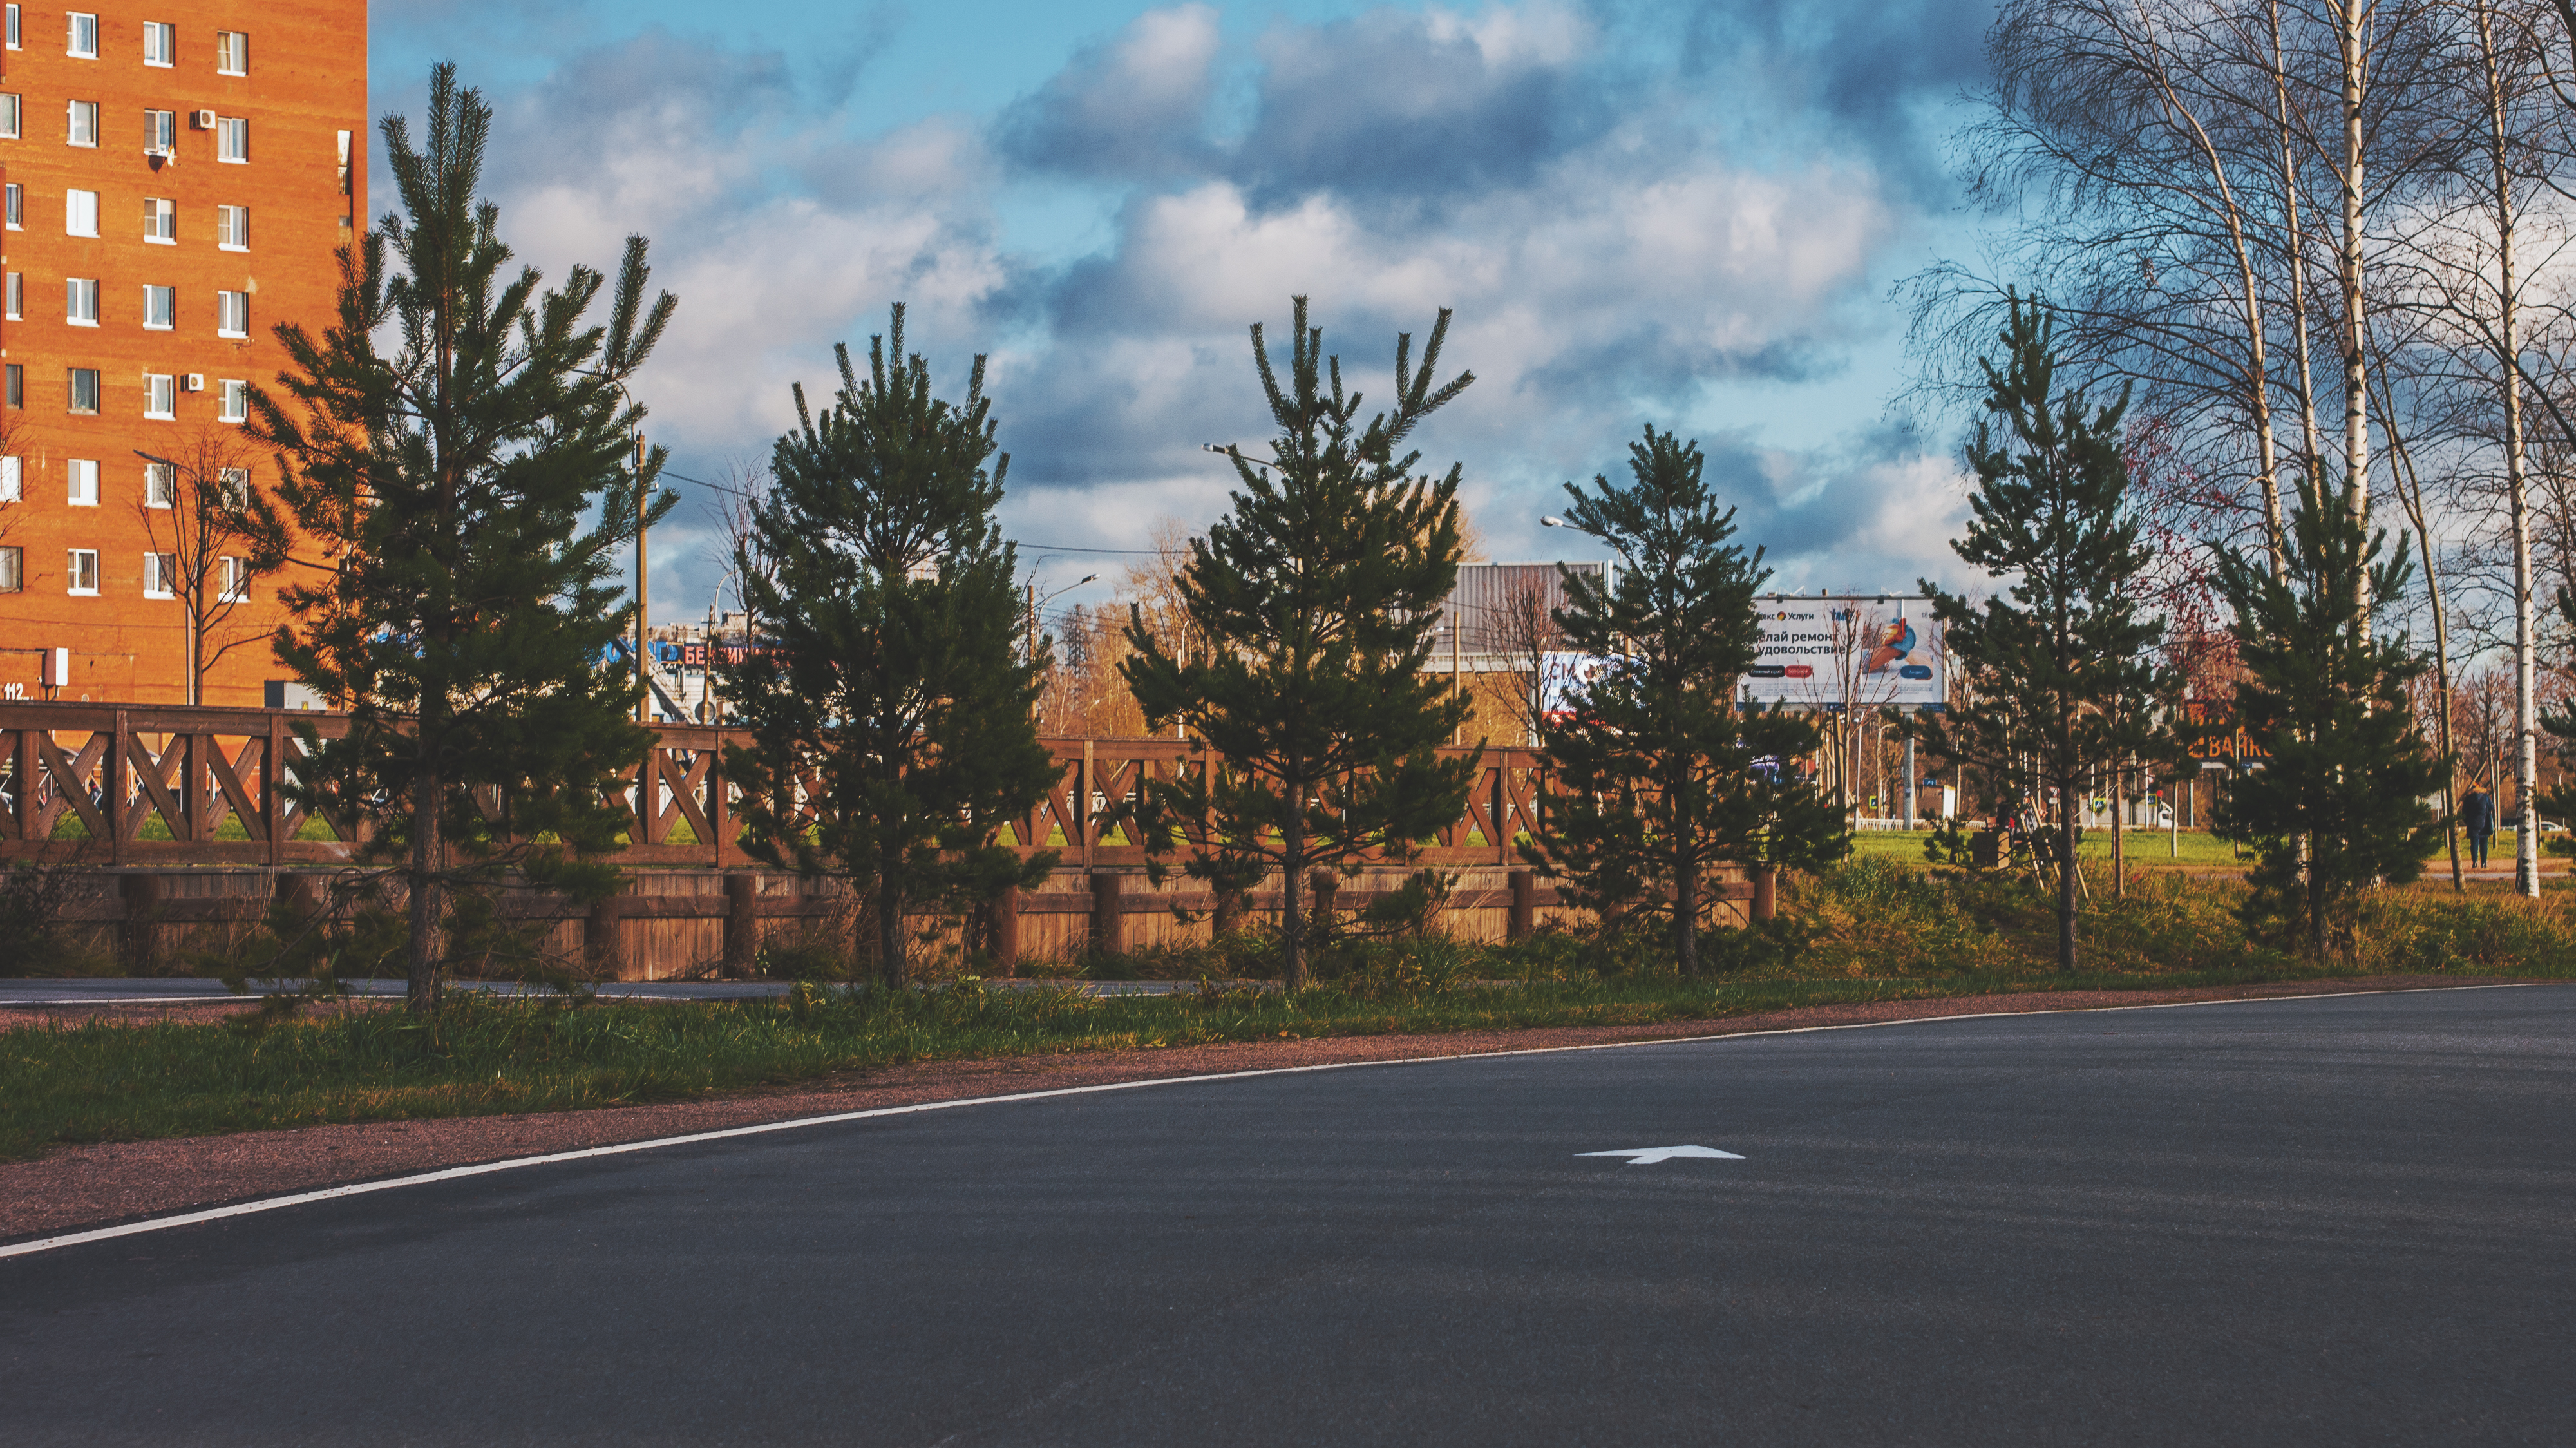
images, cloud, plant, sky, building, natural landscape, tree, road surface, asphalt, land lot, window, tar, horizon, landscape, city, grass, Tints and shades, rural area, larch, road, cumulus, forest, dusk, evening, conifer, suburb, meteorological phenomenon, street, highway, deciduous, sunset, winter, landscaping, shadow, night, hill, pine, freeway, sunrise, autumn, pine family, mountain range, lane, transport, estate, woodland, reflection